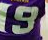
Number: 9